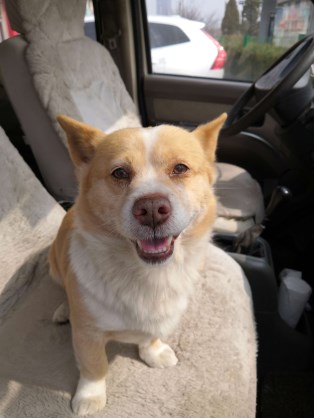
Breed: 3336-n000121-chinese_rural_dog